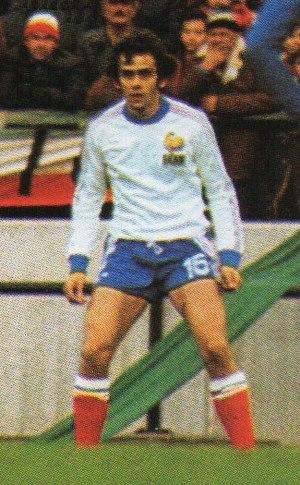
Michel Platini, né le 21 juin 1955 à Jœuf, est un joueur de football international français, qui évoluait au poste de milieu de terrain offensif, avant de devenir entraîneur puis dirigeant.
L'équipe de France de football, créée en 1904, est l'équipe nationale qui représente la France dans les compétitions internationales masculines de football, sous l'égide de la Fédération française de football. Elle consiste en une sélection des meilleurs joueurs français. Les joueurs sont traditionnellement appelés Les Tricolores ou encore Les Bleus. De nos jours c'est cette dernière appellation qui est la plus usitée.